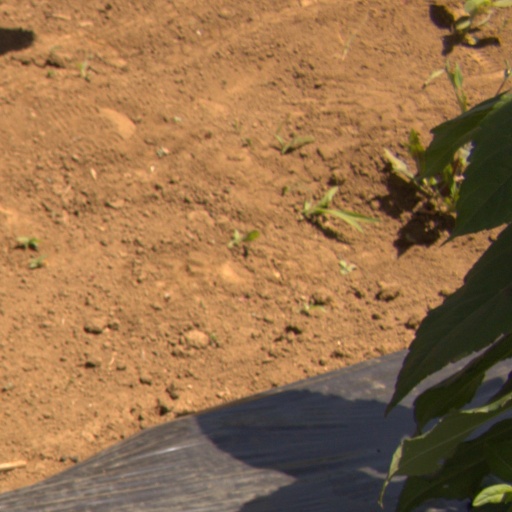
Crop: Jerusalem artichoke